The Bachelor and the Bobby-Soxer

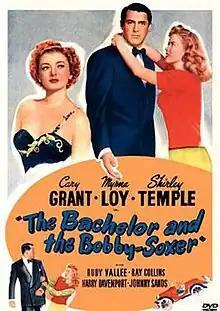
Theatrical release poster

The Bachelor and the Bobby-Soxer (released as Bachelor Knight in the United Kingdom) is a 1947 American screwball romantic comedy-drama film directed by Irving Reis and written by Sidney Sheldon. The film stars Cary Grant, Myrna Loy and Shirley Temple in a story about a teenager's crush on an older man.